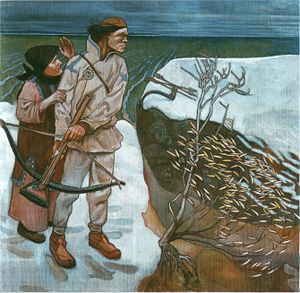
Akseli Gallen-Kallela / Karriere
Joukahainens hævn, 1897
Akseli Gallen-Kallela var en finsk maler. Han er mest kendt for sine malerier med motiver hentet fra det finske nationalepos, Kalevala. Hans malerier var af stor vigtighed for udviklingen af den finske nationalidentitet. Han skiftede navn fra Gallén til Gallen-Kallela i 1907.